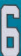
Number: 6